Downtown Spruce Pine Historic District

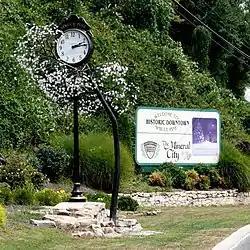
Spruce Pine Clock and Welcome Sign, August 2008

Downtown Spruce Pine Historic District is a national historic district located at Spruce Pine, Mitchell County, North Carolina. The district encompasses 33 contributing buildings in the central business district of Spruce Pine. It was developed between 1909 and 1953, and includes notable examples of Early Commercial and Tudor Revival style architecture. Located in the district is the separately listed Gunter Building. Other notable buildings include the Spruce Pine Depot (1909), Crystal Place (1937), (former) Town Hall (1940), and Day's Drug Store (1950).